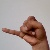
The image shows a hand gesture representing the letter 'J' in Indian Sign Language.